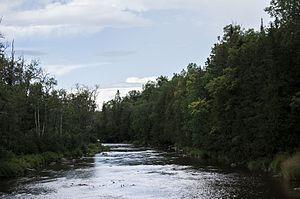
Le comté d'Aroostook est un comté de l'État du Maine aux États-Unis. Le siège est la ville de Houlton avec des bureaux à Caribou et Fort Kent. Selon le recensement de 2010, sa population est de 71 870 habitants, ce qui représente 5,4 % de la population totale de l'État du Maine.